Ohara Corporation

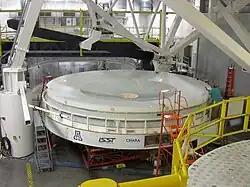
Mirror M1/M3 of the Large Synoptic Survey Telescope made by the University of Arizona's Steward Observatory Mirror Laboratory

Among other things, Ohara is a major supplier of optical glass. Lens design programs will typically include glasses in the Ohara catalog among their stock material choices, along with, for example, glasses in the Schott catalog. On their website, Ohara describes a line of more than 130 environmentally safe glasses, produced without lead and arsenic.